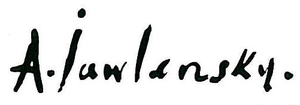
Alexej von Jawlensky, né le 13 mars 1864 à Torjok et mort le 15 mars 1941 à Wiesbaden, est un peintre russe expressionniste.